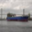
Label: ship